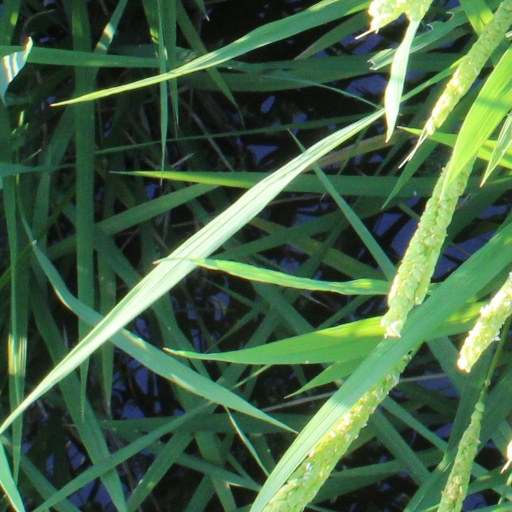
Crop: rice